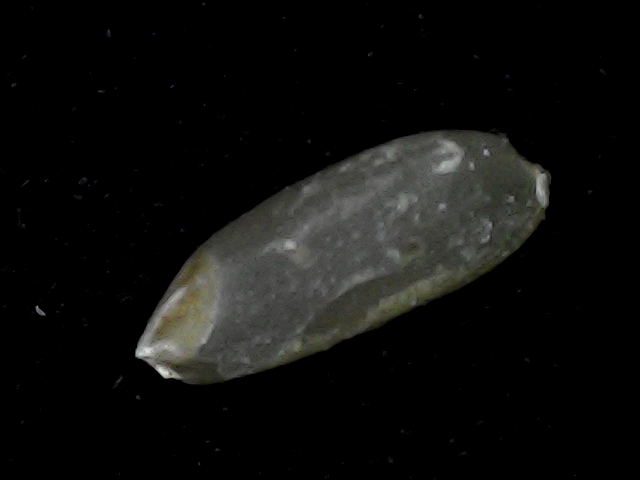
Rice variety: BD76